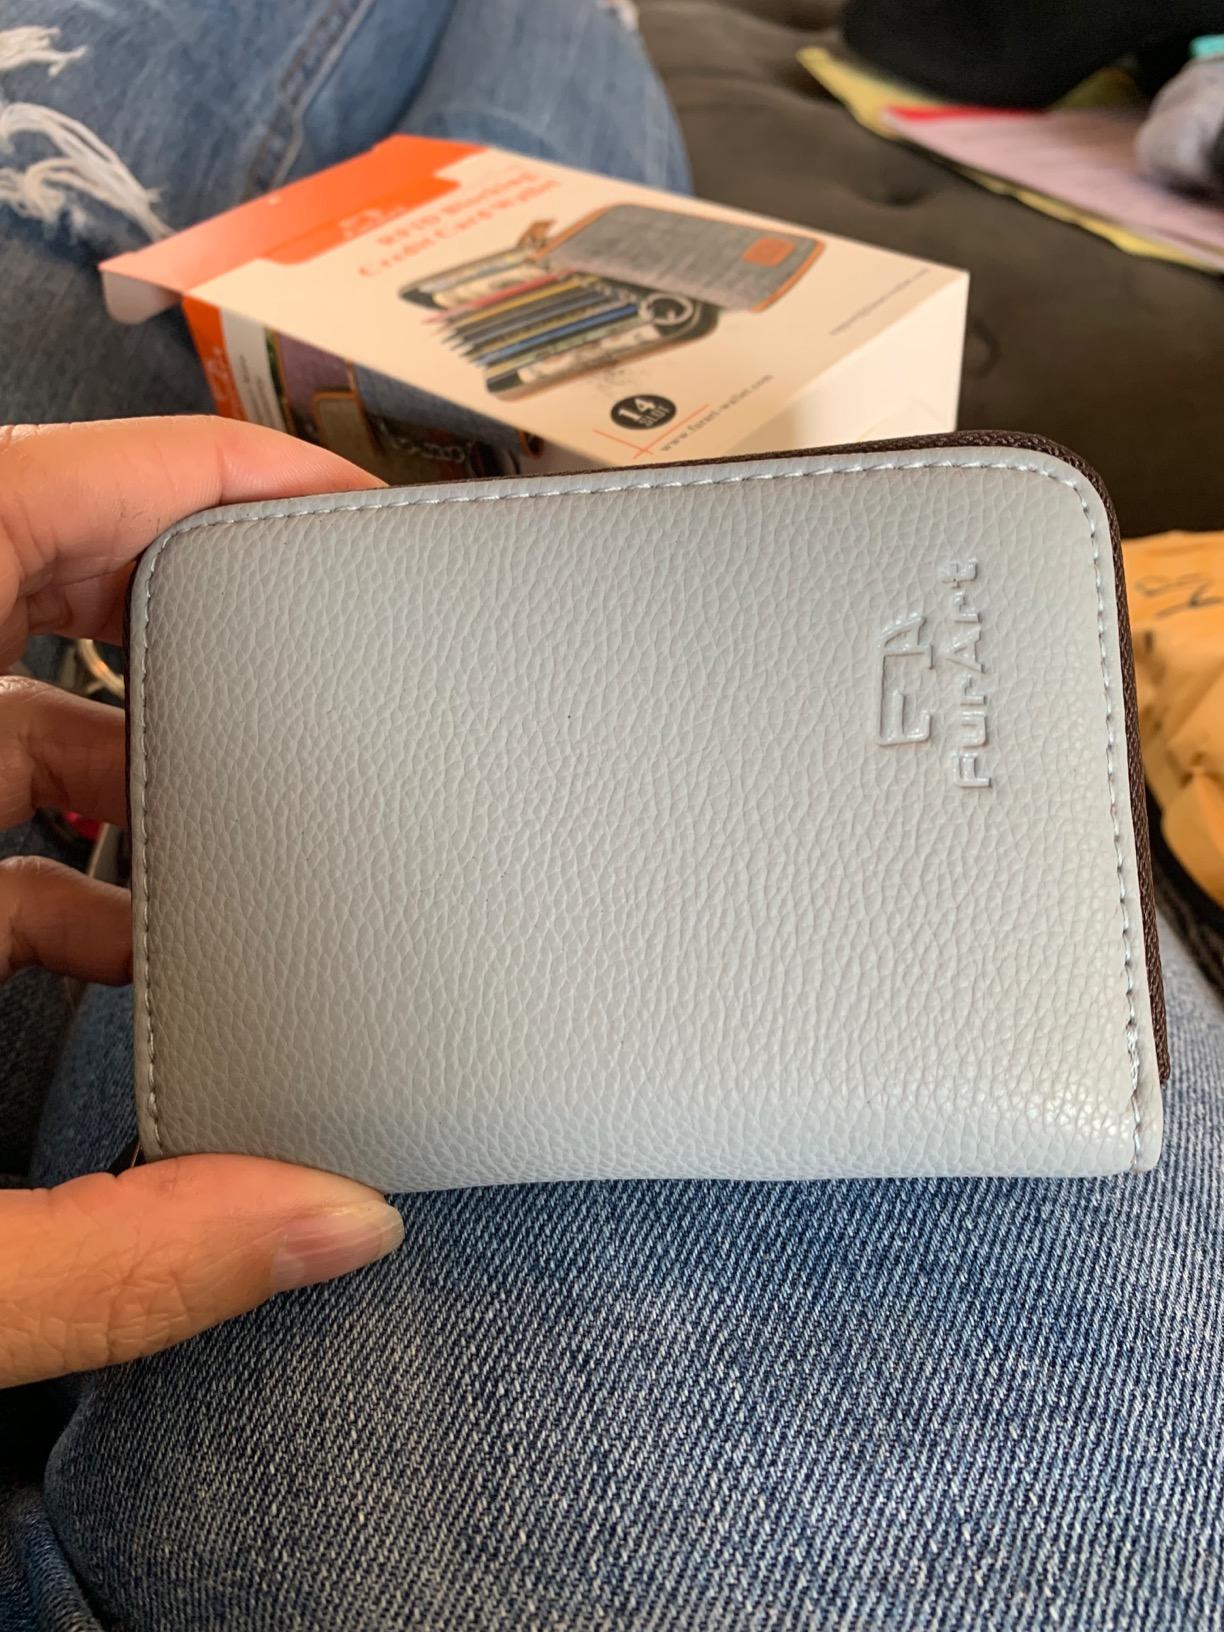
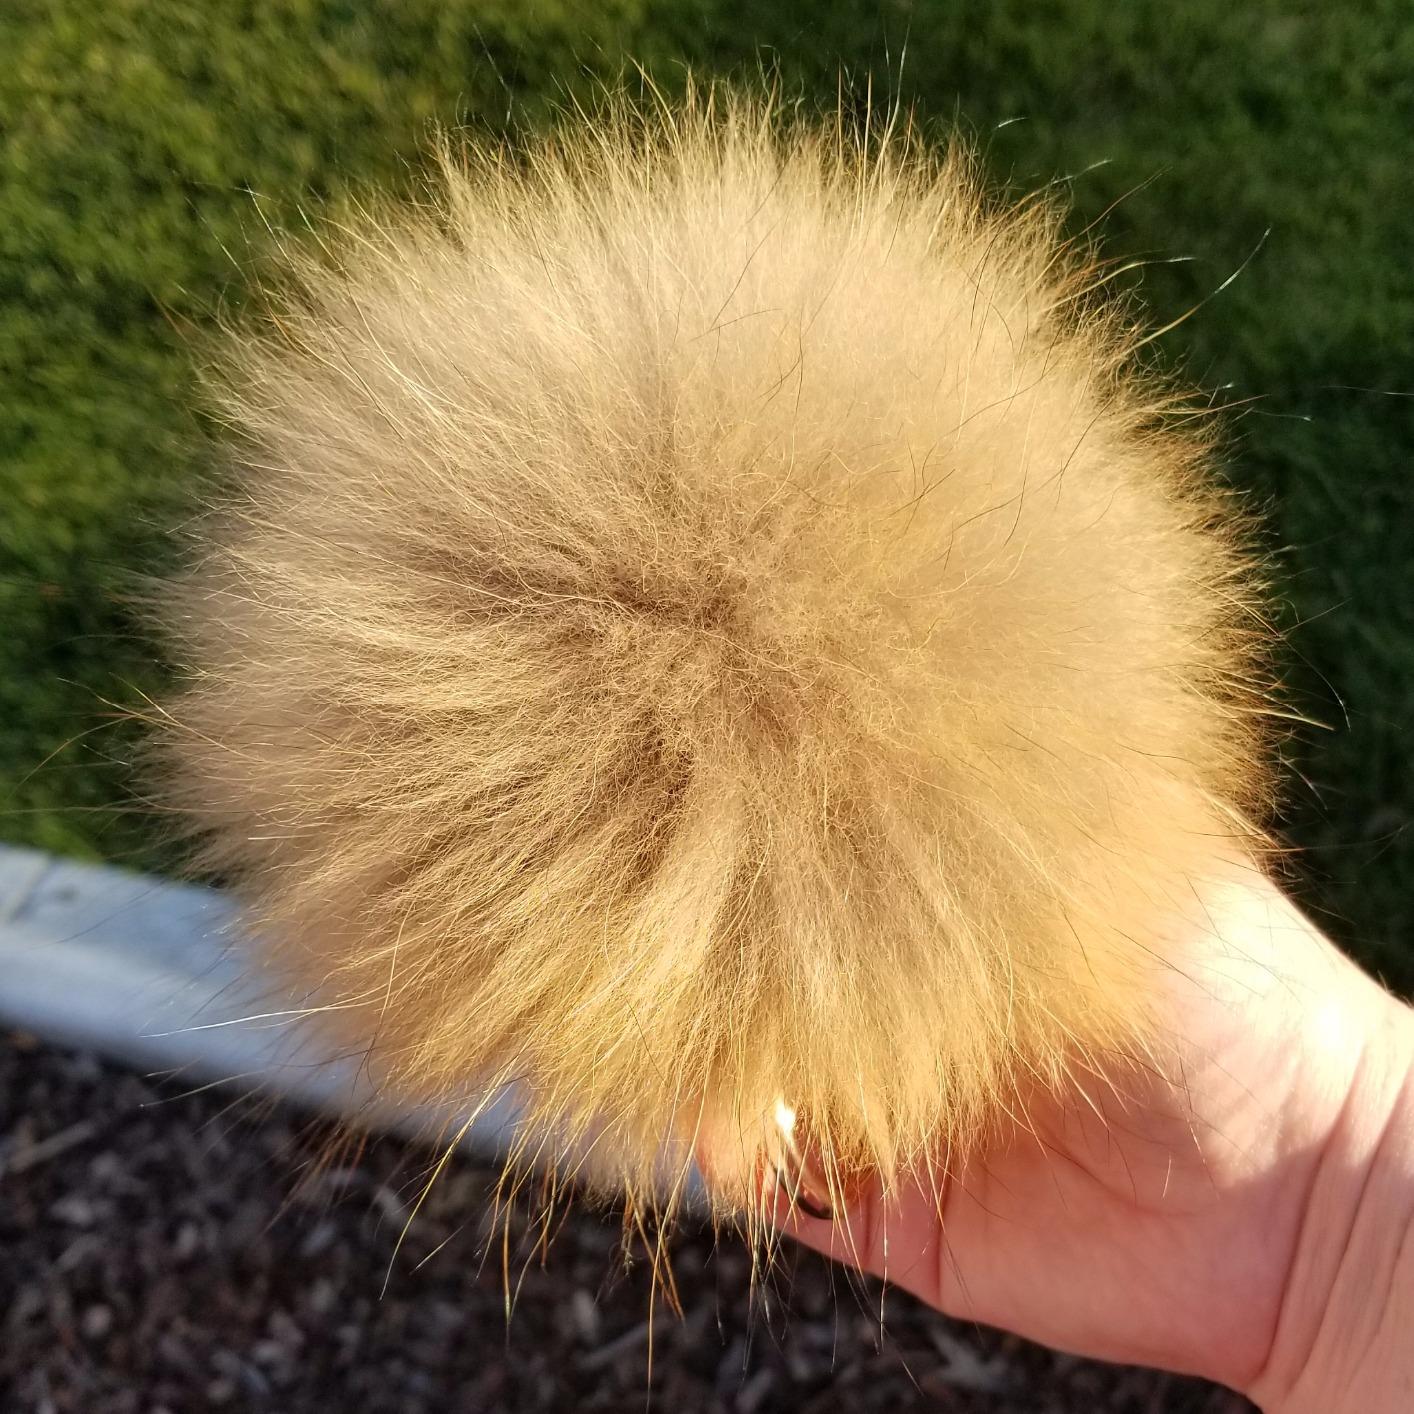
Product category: accessories_keychain
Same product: no